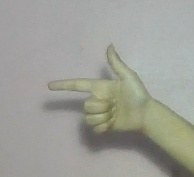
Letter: yaa